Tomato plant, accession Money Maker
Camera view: tilt-top (135 deg); turntable rotation: 120 degrees
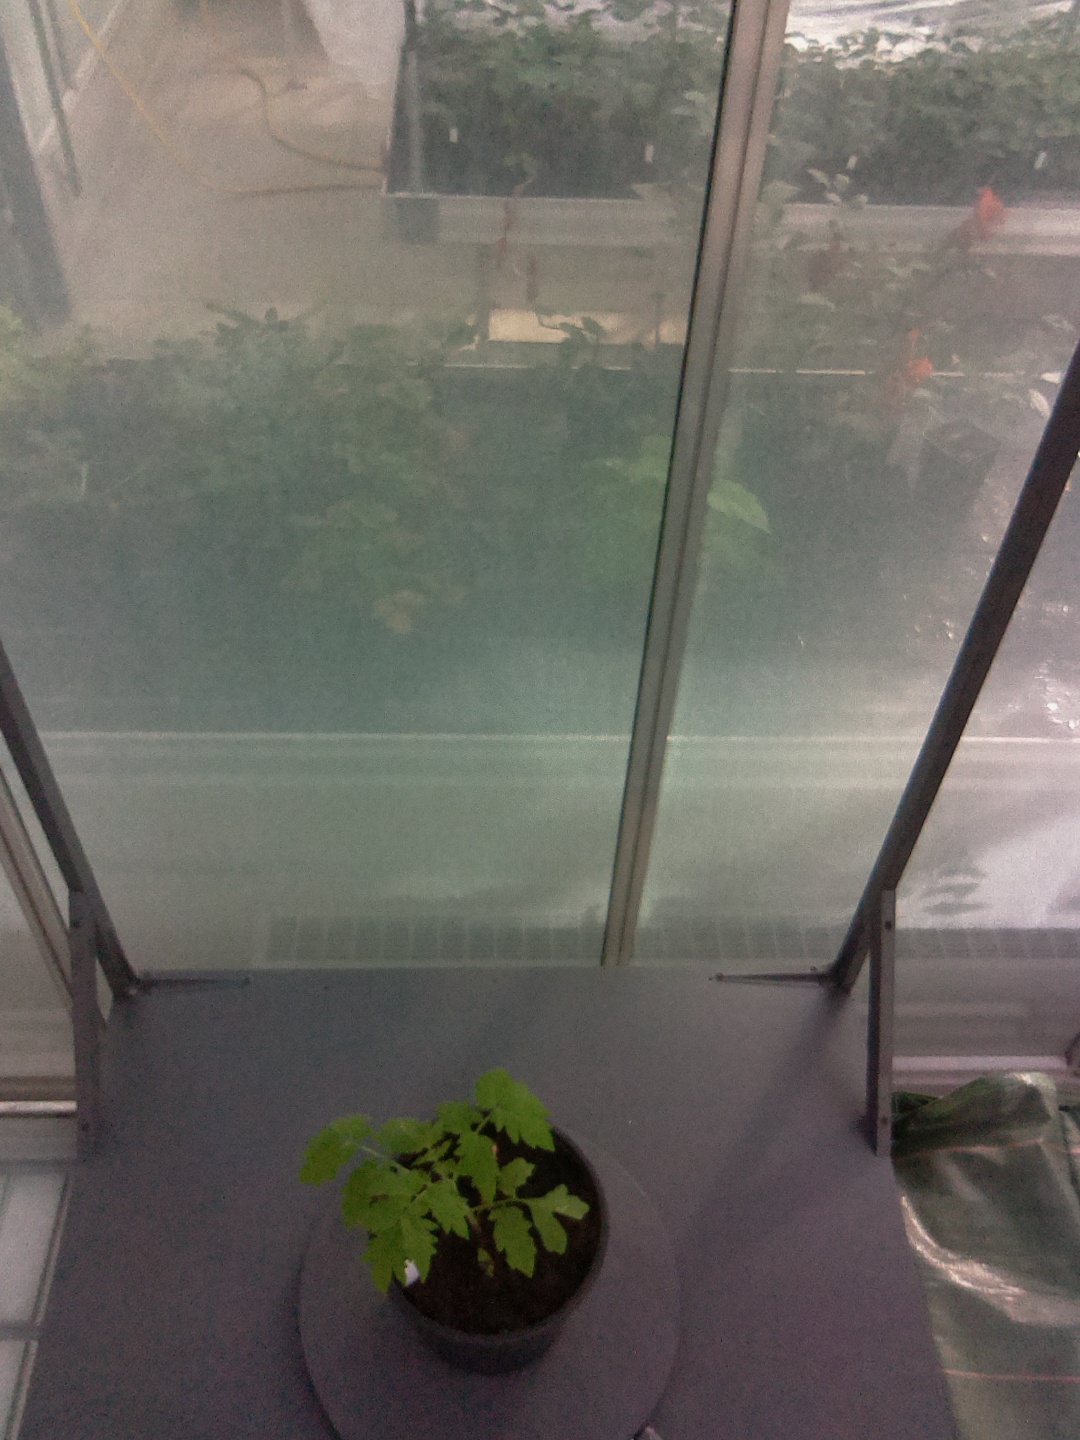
BBCH growth stage 13: 6 of true leaves visible